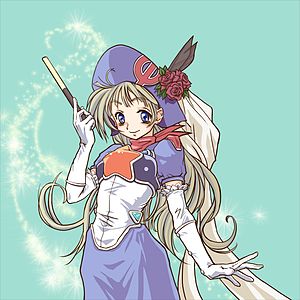
Magical girl
Moe-antropomorfisme af Opera-browseren som Magical girl
Magical girl, også kaldet 魔女っ子 eller 魔女っ娘, majokko, er en genre indenfor anime og manga, der handler om piger med magiske kræfter. Genren er en de primære indenfor shoujo-manga, der henvender sig til piger. Den er dog ikke indskrænket til denne målgruppe alene, men forekommer også i f.eks. seinen-serier, der henvender sig til voksne mænd.